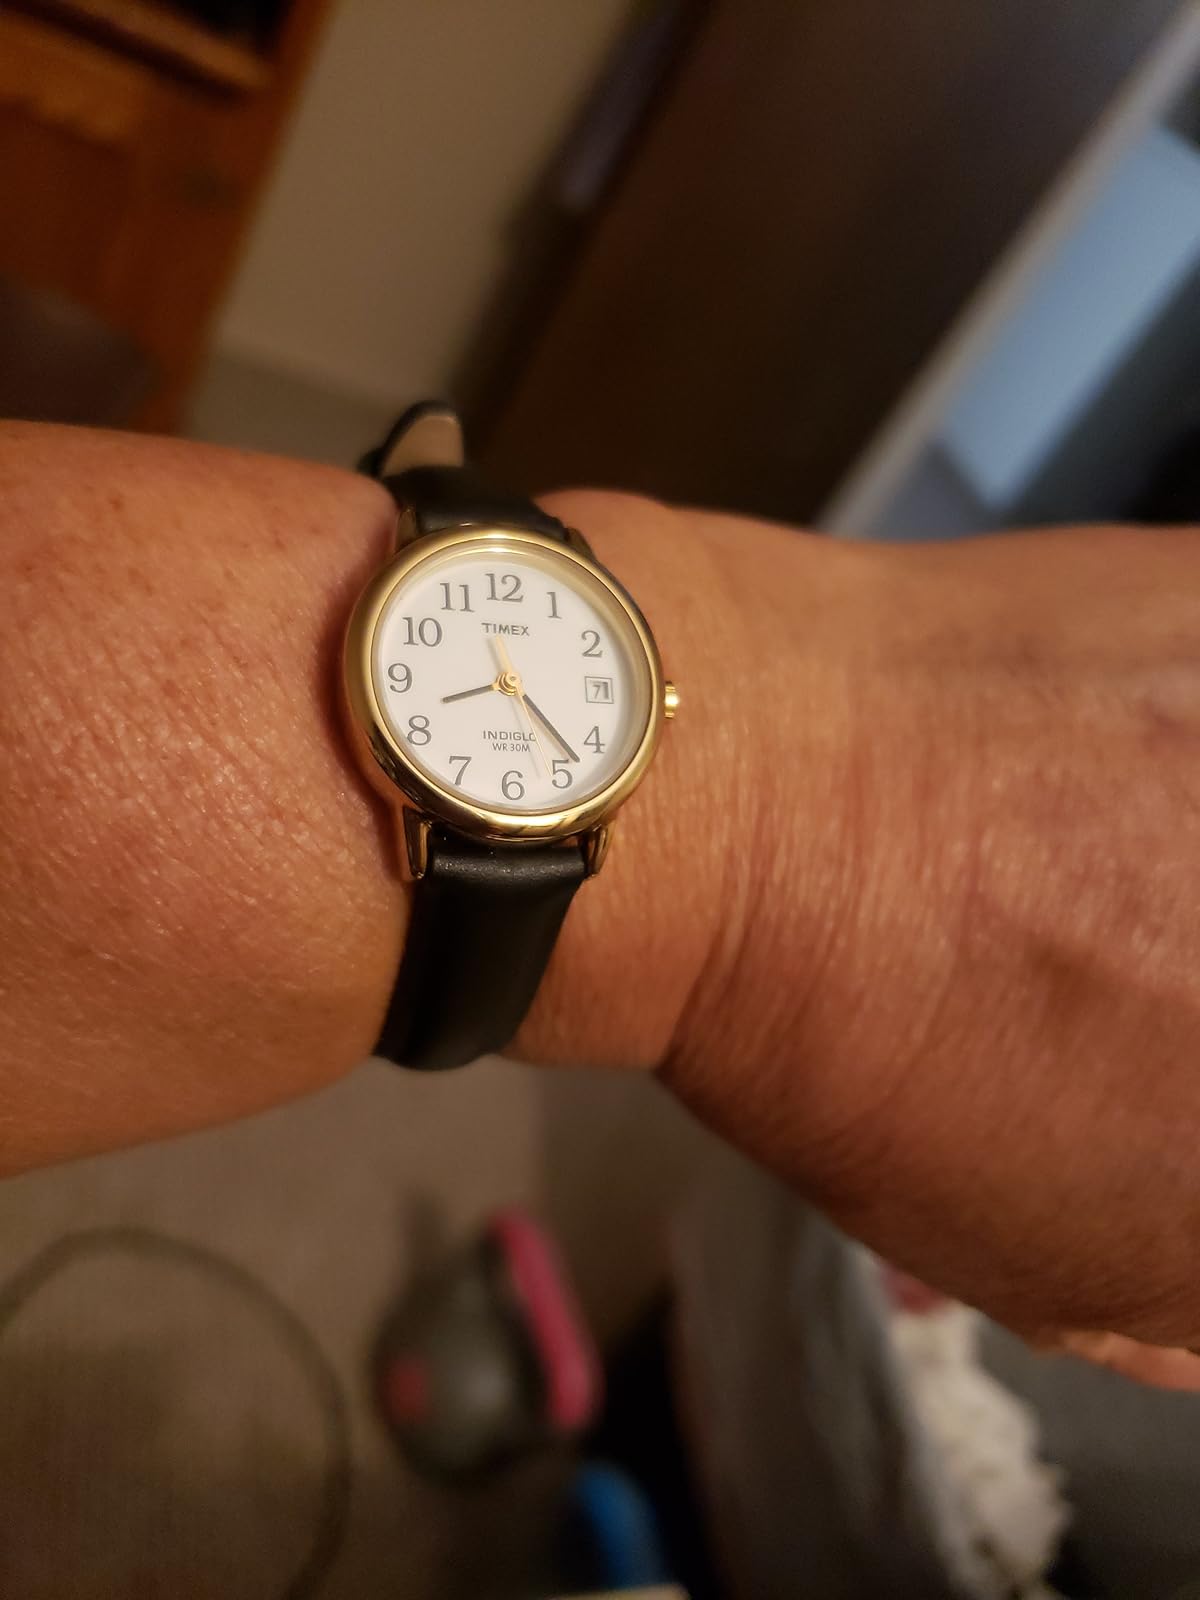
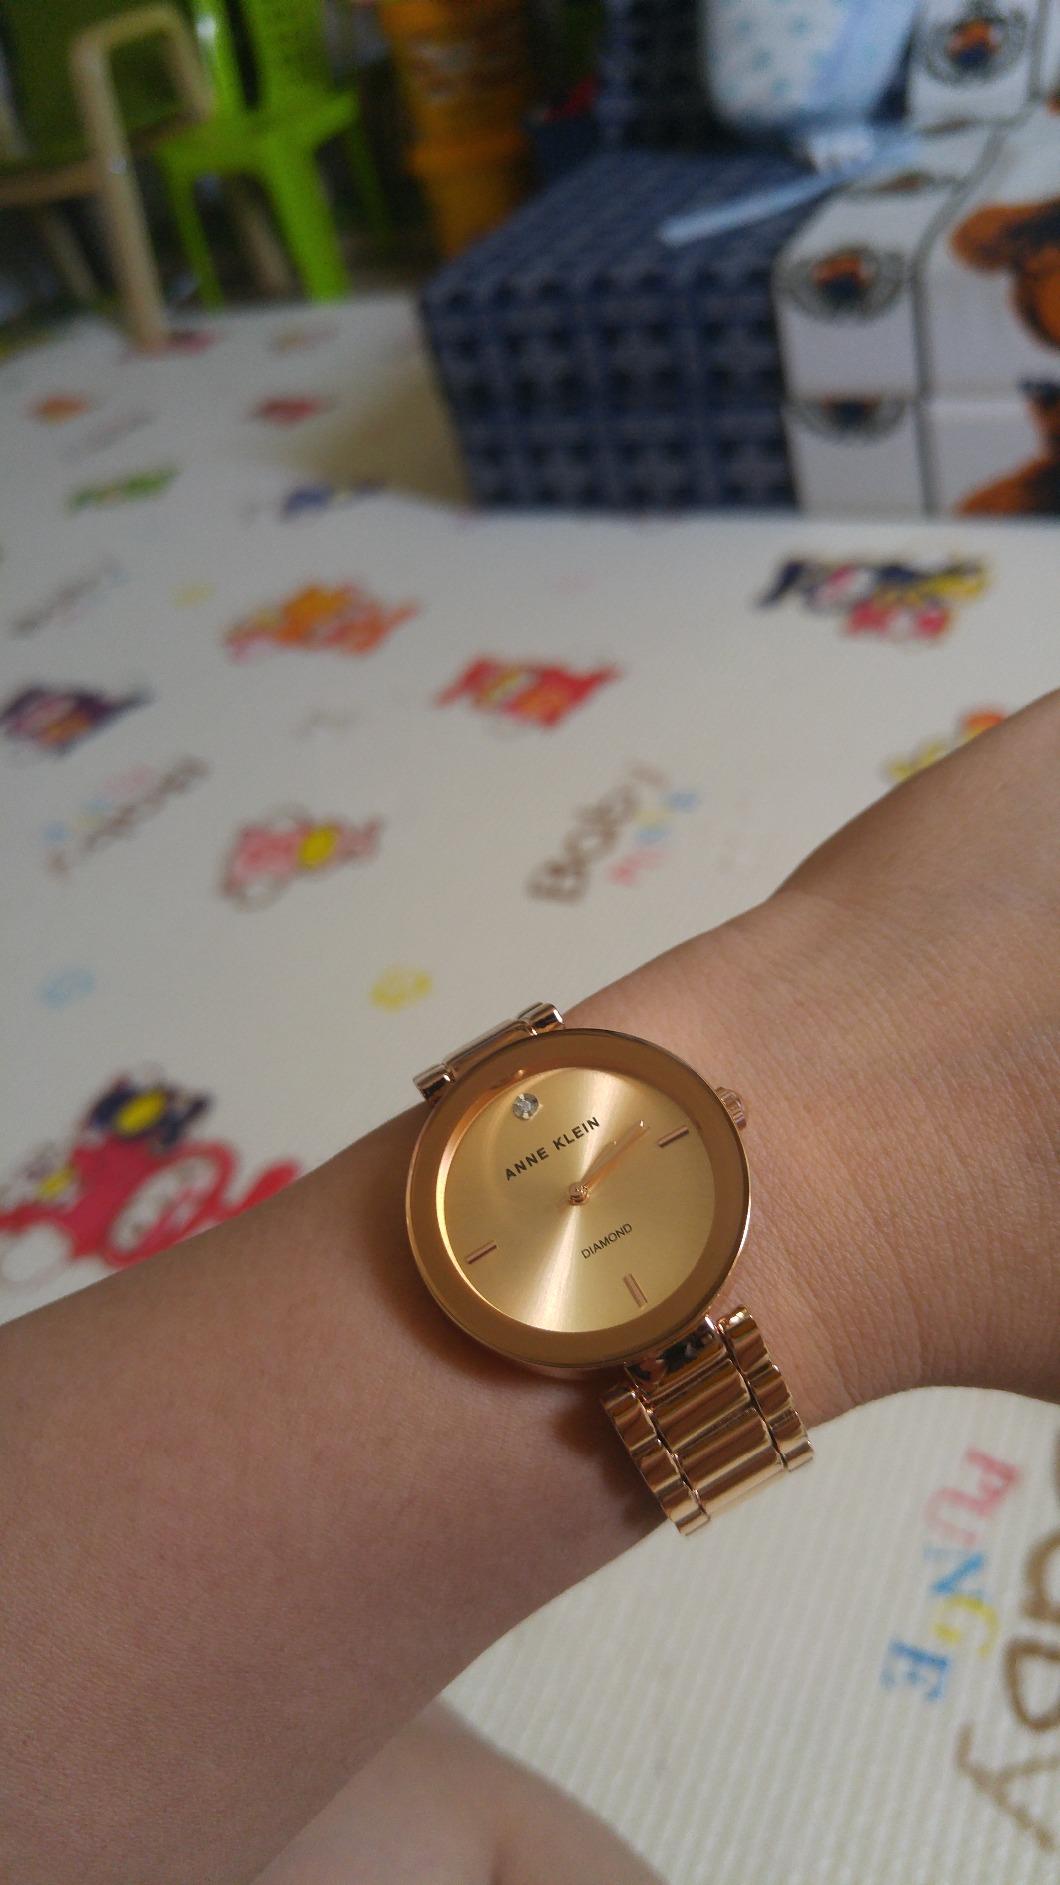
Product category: accessories_watch
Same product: no